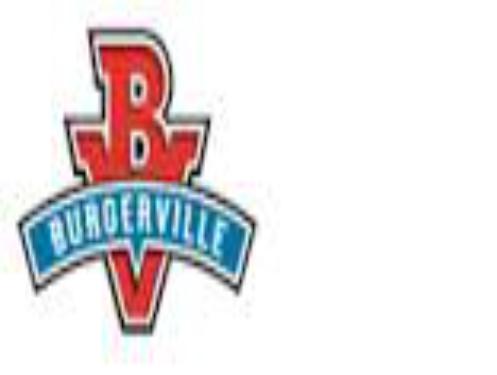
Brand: Burgerville
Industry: Food